Henry VIII (TV serial)

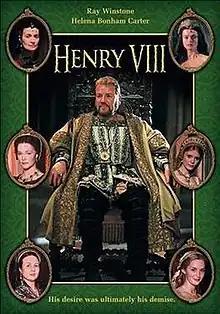
DVD cover art

Henry VIII is a two-part British television serial produced principally by Granada Television for ITV from 12 to 19 October 2003. It chronicles the life of Henry VIII of England from the disintegration of his first marriage to an aging Spanish princess until his death following a stroke in 1547, by which time he had married for the sixth time. Additional production funding was provided by WGBH Boston, Powercorp and the Australian Broadcasting Corporation.